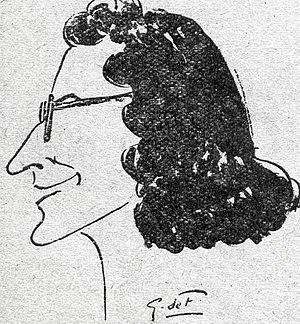
Micheline Ostermeyer croquée par G. de Ferrier en 1947.
Micheline Ostermeyer, épouse Ghazarian, née le 23 décembre 1922 à Rang-du-Fliers et morte le 17 octobre 2001 à Bois-Guillaume, est une athlète et une pianiste française.